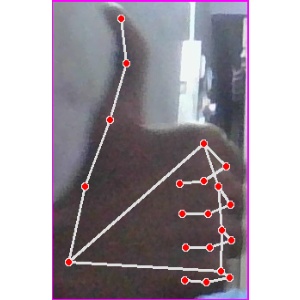
अक्षर: थ